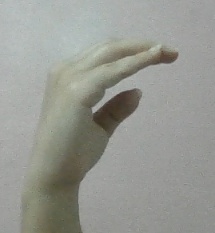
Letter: jeem